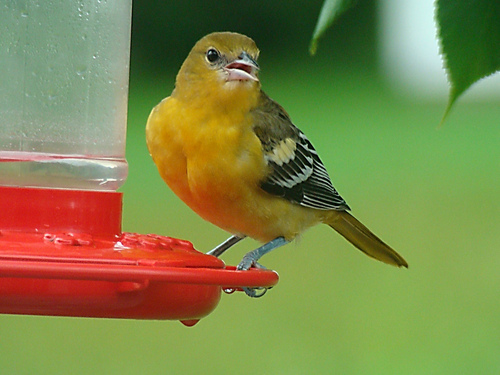
the bird has a small yellow crown and a yellow breast.
a small bird with a yellow underbelly and multi colored wings.
a small bird that is mostly yellow, but has black and white wing bars.
standing on thick tarsus, a yellow bird with a short bill is streaked with black and white secondary feathers.
a small yellowish green bird with black and white markings on the wings.
this bird is yellow with black and has a very short beak.
this bird has wings that are black and white and has a yellow belly
this small bird has a yellow breast and head with a short pointed beak.
this very colorful bird is yellow on most of its body, but has black and white strips on its wings.
this bird has a yellow belly and breast with a white eyering and a black wing with a white wingbar.
Species: Baltimore Oriole